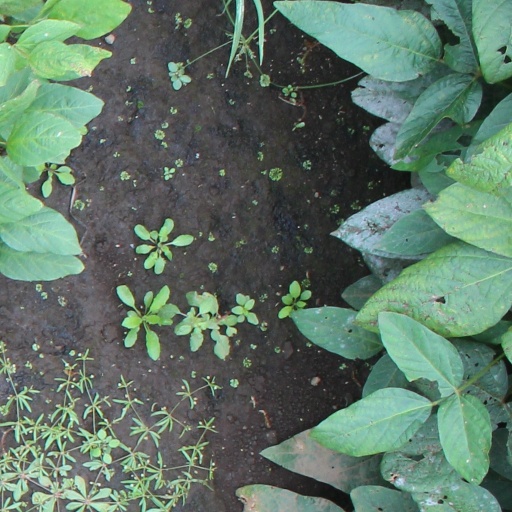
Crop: soybean